Metzora (parashah)

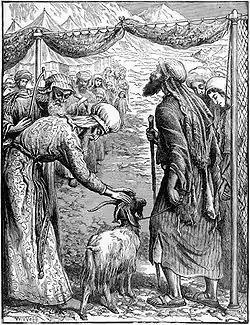
Sending Out the goat for Azazel on Yom Kippur (illustration by William James Webb)

A Midrash interpreted the words, "And he spoke of trees, from the cedar that is in Lebanon even to the hyssop that springs out of the wall," in 1 Kings 5:13 to teach that Solomon interpreted the requirement in Leviticus 14:4–6 to use cedar wood and hyssop to purify those stricken with skin disease. Solomon asked why the person stricken with skin disease was purified by means of the tallest and lowest of trees. And Solomon answered that the person's raising himself up like a cedar caused him to be smitten with skin disease, but making himself small and humbling himself like the hyssop caused him be healed.